Four Chaplains

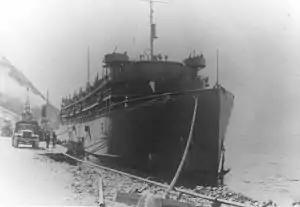
"Dorchester"

The "Dorchester" had been a 5,649 ton civilian liner, 368 feet long with a 52-foot beam and a single funnel, originally built in 1926 by Newport News Shipbuilding and Dry Dock Company, for the Merchants and Miners Line, operating ships from Baltimore to Florida, carrying both freight and passengers. It was the third of four liners being built for the Line.